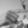
ASL letter: G